Bedřich Smetana

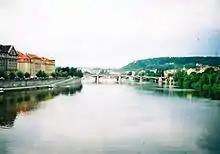
The Vltava river, flowing through Prague

Even in his own homeland the general public was slow to recognise Smetana. As a young composer and pianist he was well regarded in Prague musical circles, and had the approval of Liszt, Proksch and others, but the public's lack of acknowledgement was a principal factor behind his self-imposed exile in Sweden. After his return he was not taken particularly seriously, and was hard put to get audiences for his new works, hence his "prophet without honour" remark after the nearly empty hall and indifferent reception of "Richard III" and "Wallenstein's Camp" at Žofín Island in January 1862.